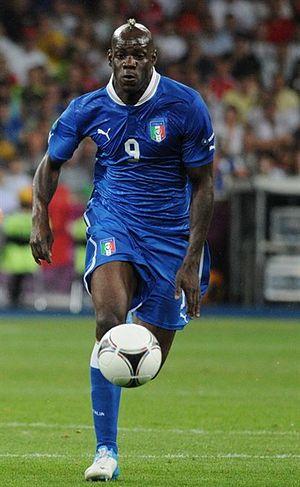
Mario Balotelli, né Mario Barwuah le 12 août 1990 à Palerme, est un footballeur international italien évoluant au poste d'avant-centre au Brescia Calcio.